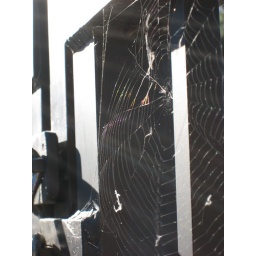
Photos taken walking the Mississippi River from Lake Street bridge to Lock &amp;amp; Dam 1 in Minneapolis.